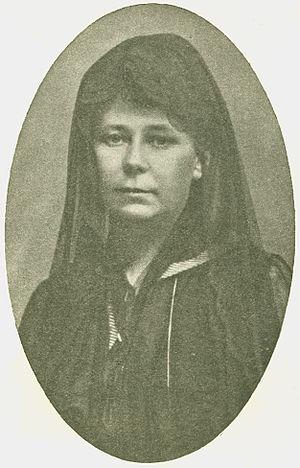
Henrique Mitchell de Paiva Couceiro CvTE • OTE • ComTE • MOVM • CvA • GCIC est un militaire, un administrateur colonial et un homme politique portugais. Il est connu pour avoir participé aux campagnes d'occupation coloniale en Angola et au Mozambique mais aussi pour avoir inspiré les "Incursions Monarchistes" contre la première République portugaise en 1911, 1912 et 1919. Il préside le gouvernement de ce qu'on nomme la Monarchie du Nord proclamée le 19 janvier 1919 et renversée le 13 février 1919. Nombre de participants à cet épisode politique appartiennent au groupe de l'Intégralisme lusitanien. Son dévouement à la cause monarchiste et son adhésion à l'Intégralisme le conduisirent plusieurs fois à l'exil, avant et même après l'avènement de l'Estado Novo au Portugal.